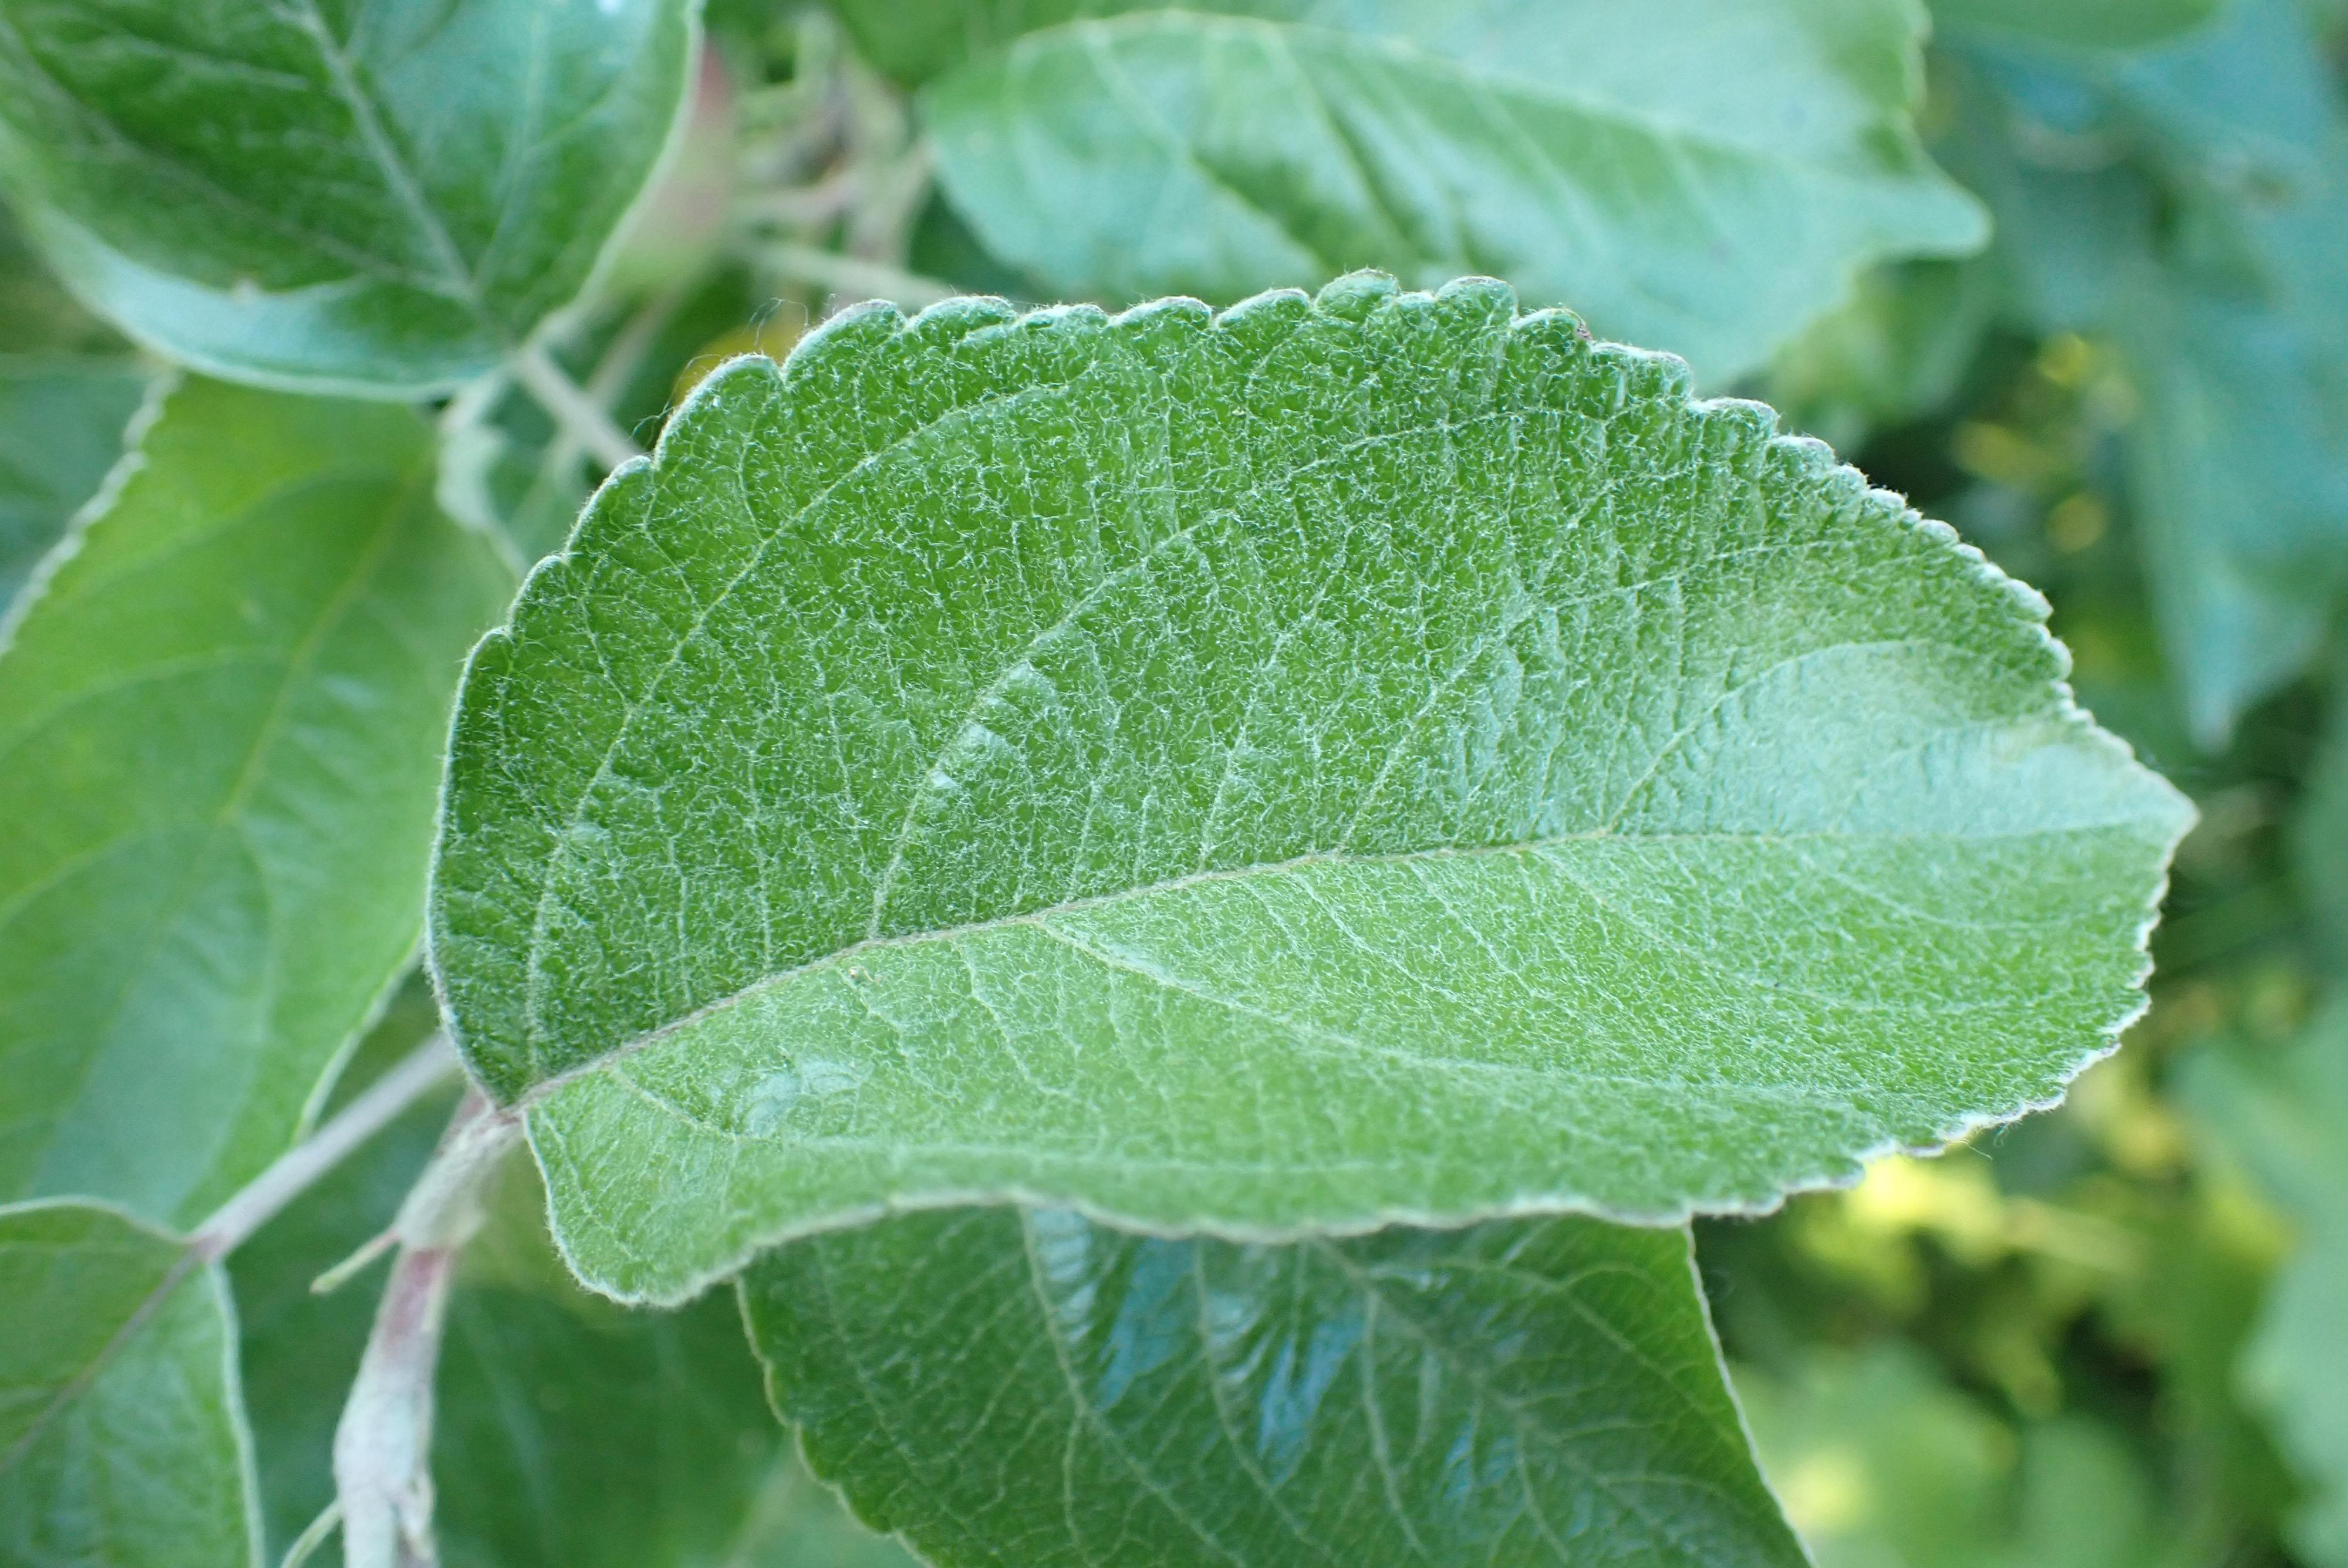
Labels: healthy